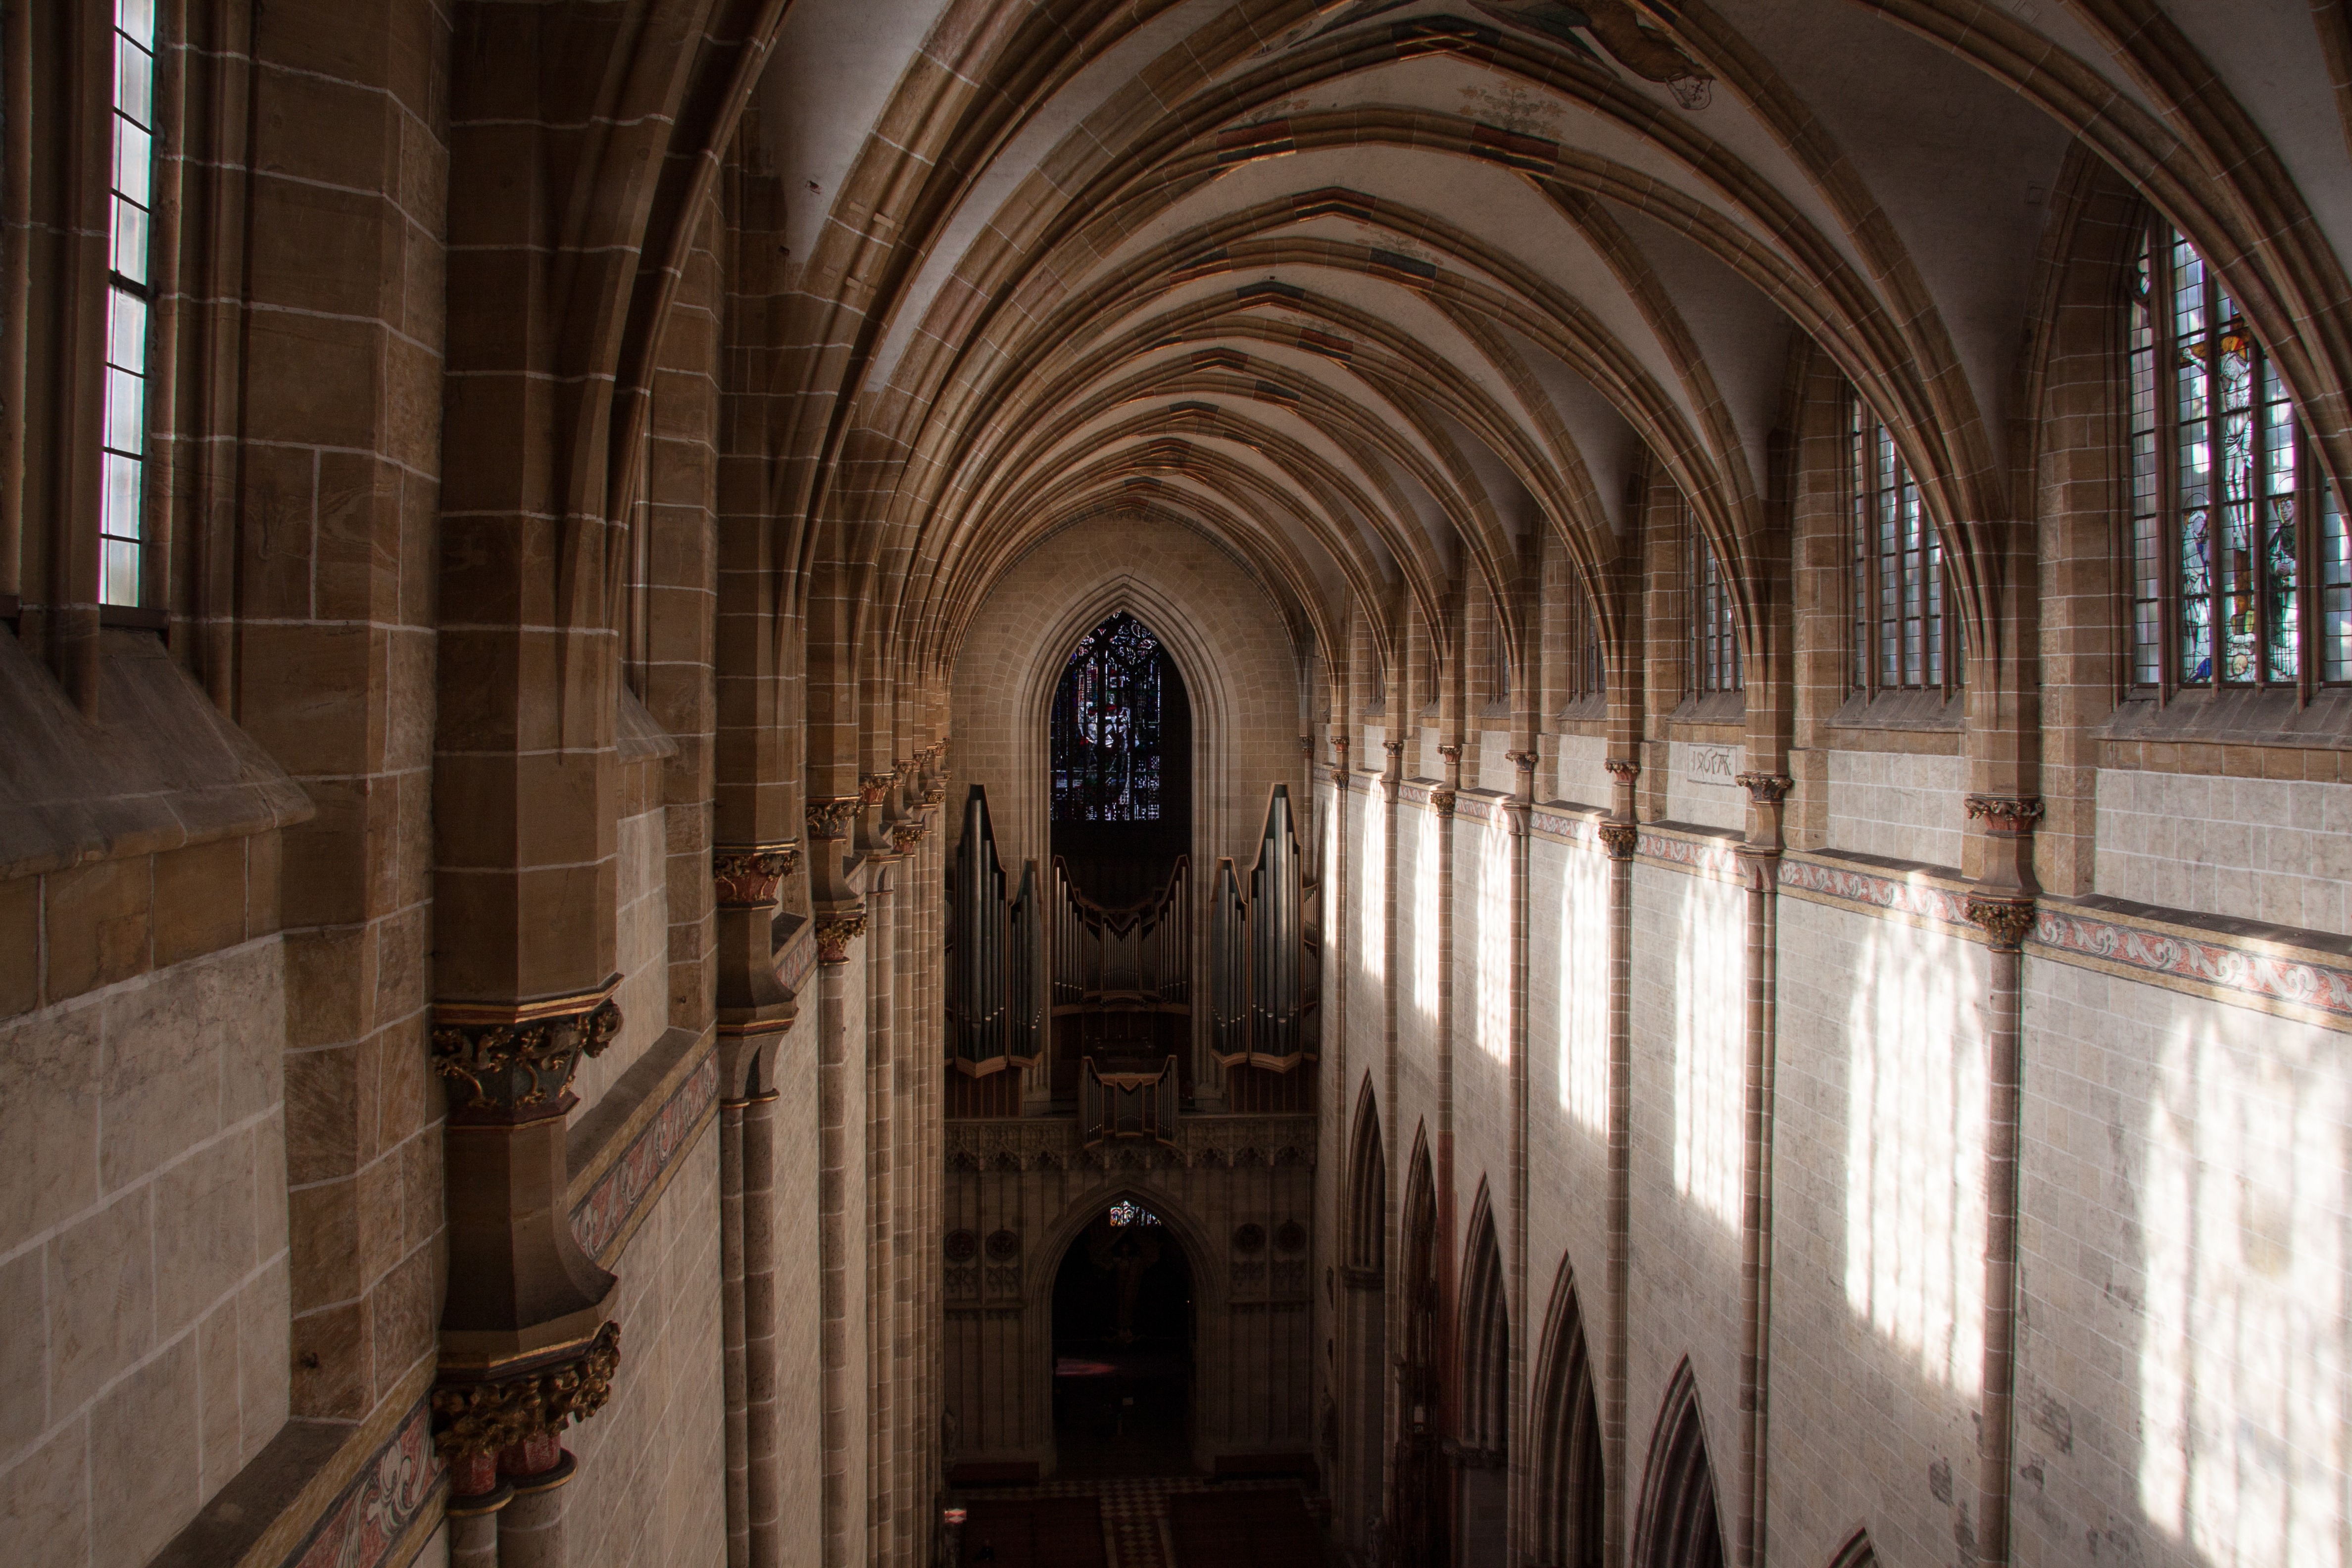
architecture, building, arch, church, cathedral, chapel, gothic, place of worship, aisle, monastery, symmetry, nave, abbey, vault, crypt, gothic architecture, interior view, gothic style, munster, plenty of natural light, ulmer, pointed arches, rib vault